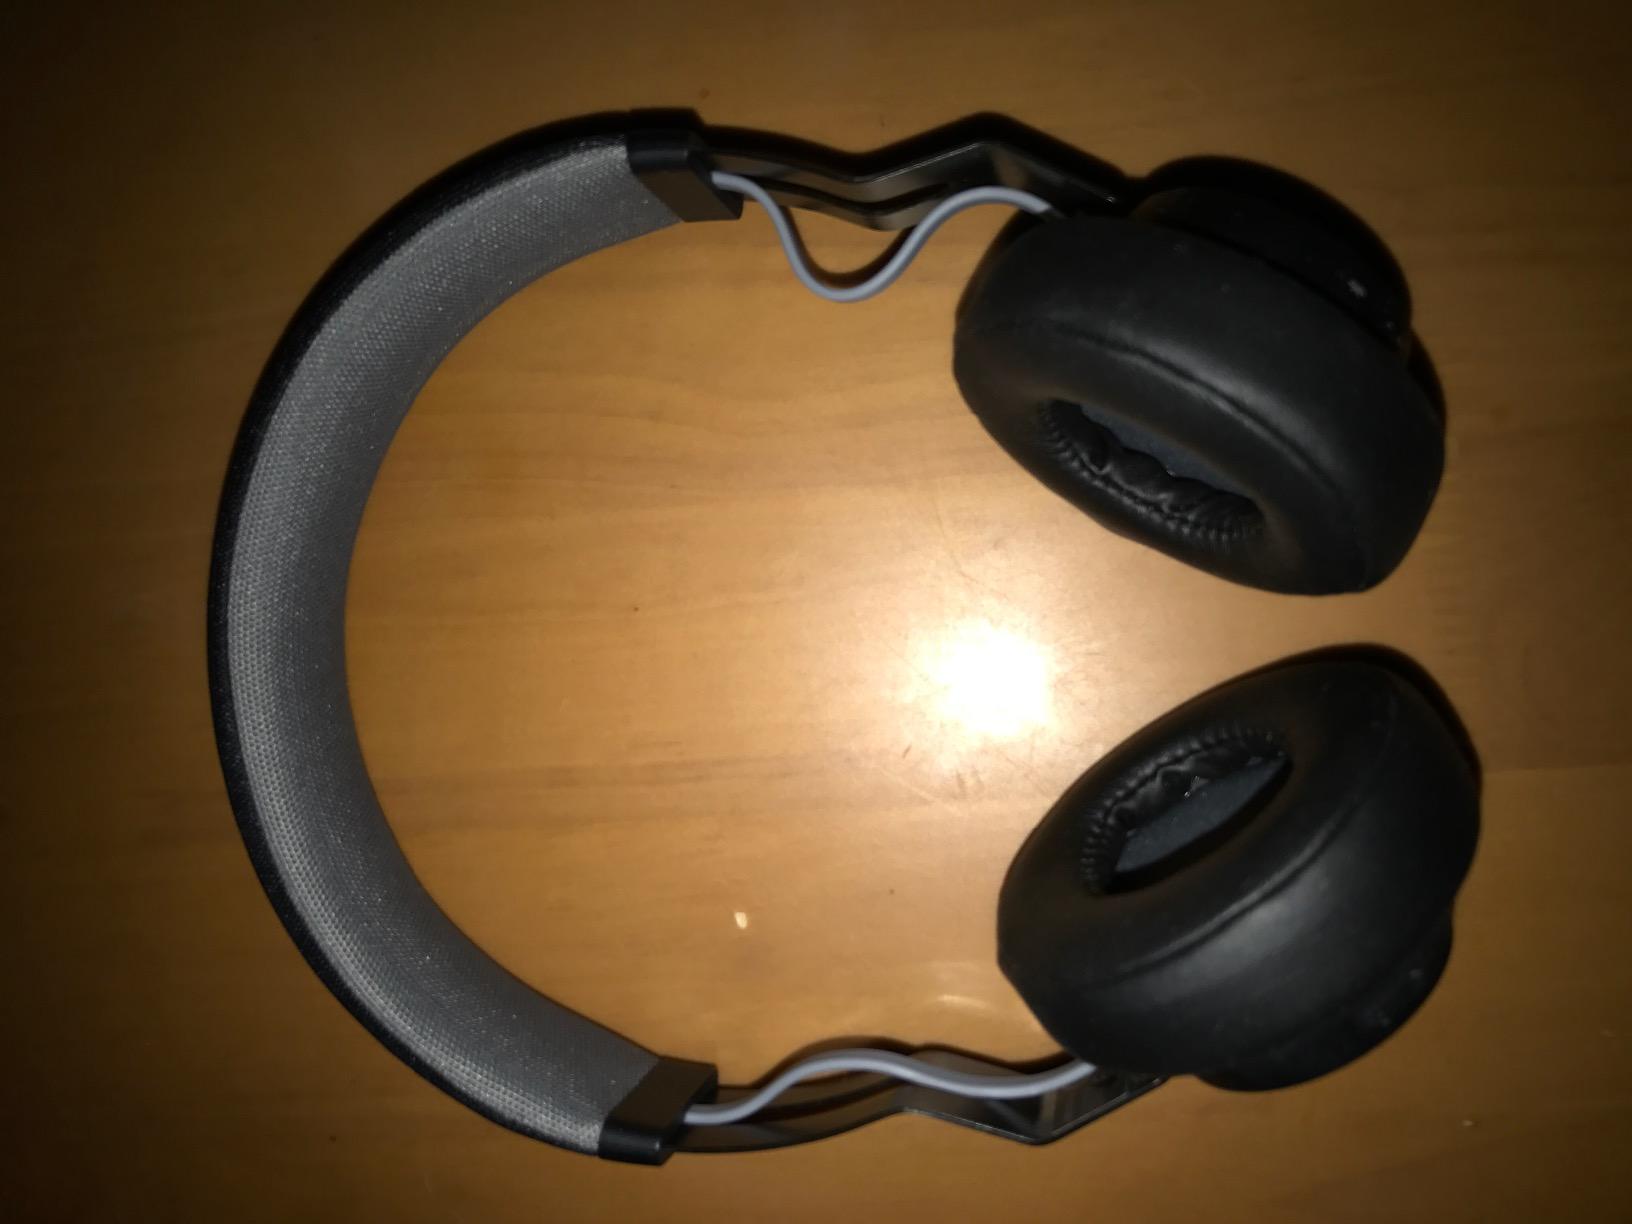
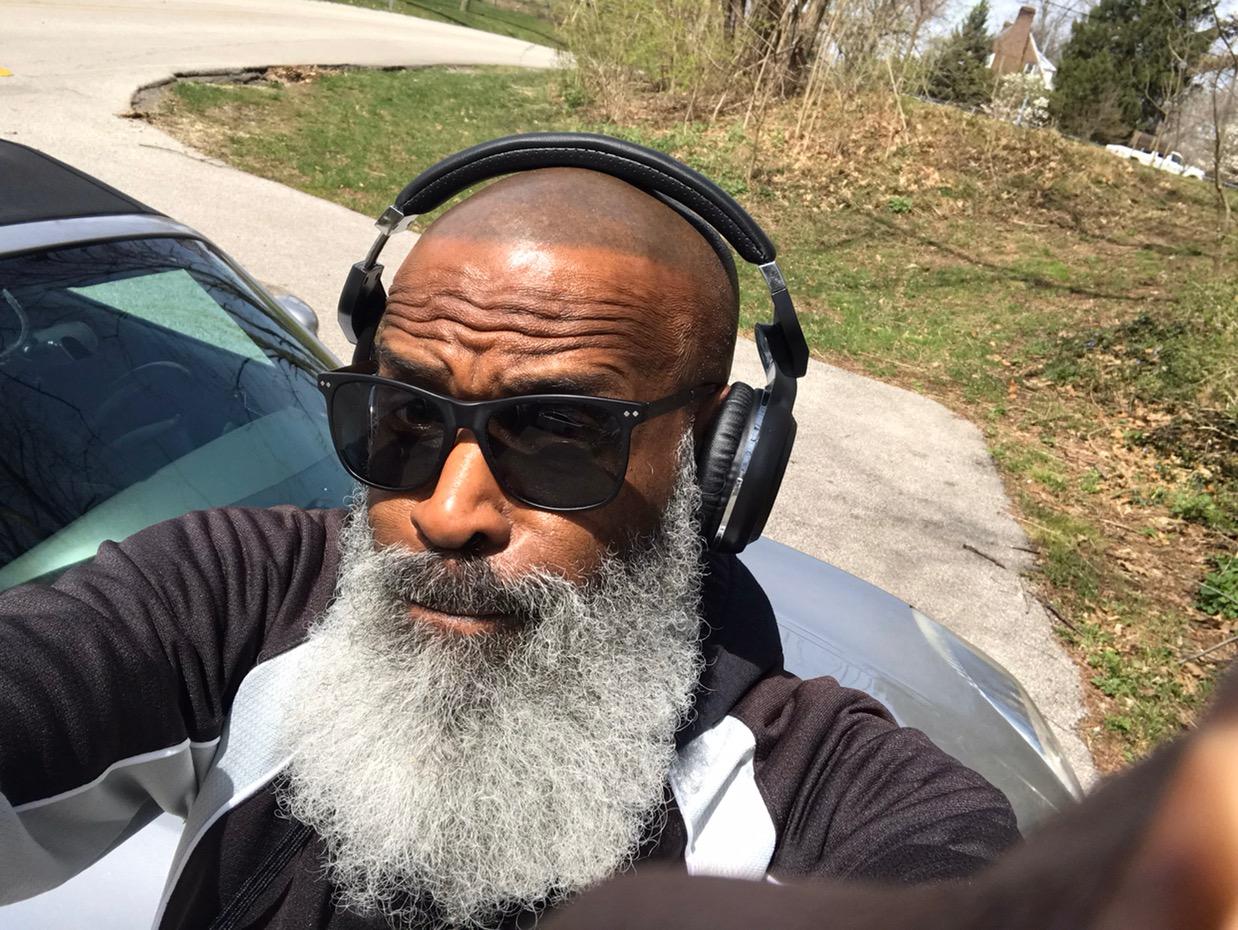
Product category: headphones
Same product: no